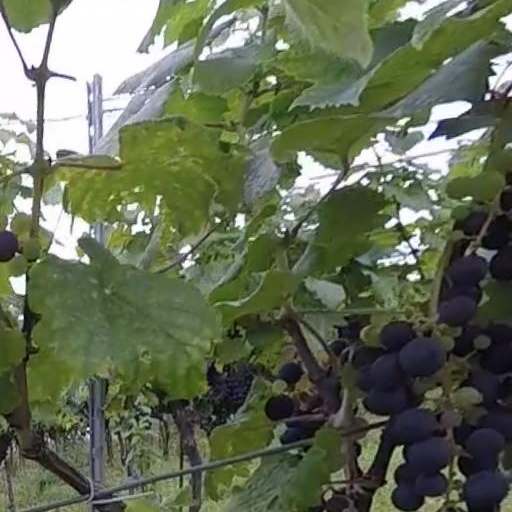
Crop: grape